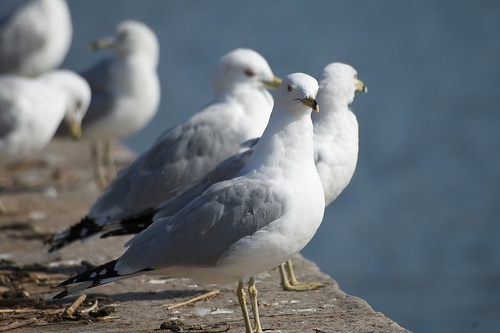
some white birds are standing by the water
A flock of white birds sitting on top of a coastal area.
Group of grey and white birds looking out over ledge.
Sever white and gray birds are by the water.
Flock of birds standing on pavement at water's edge.